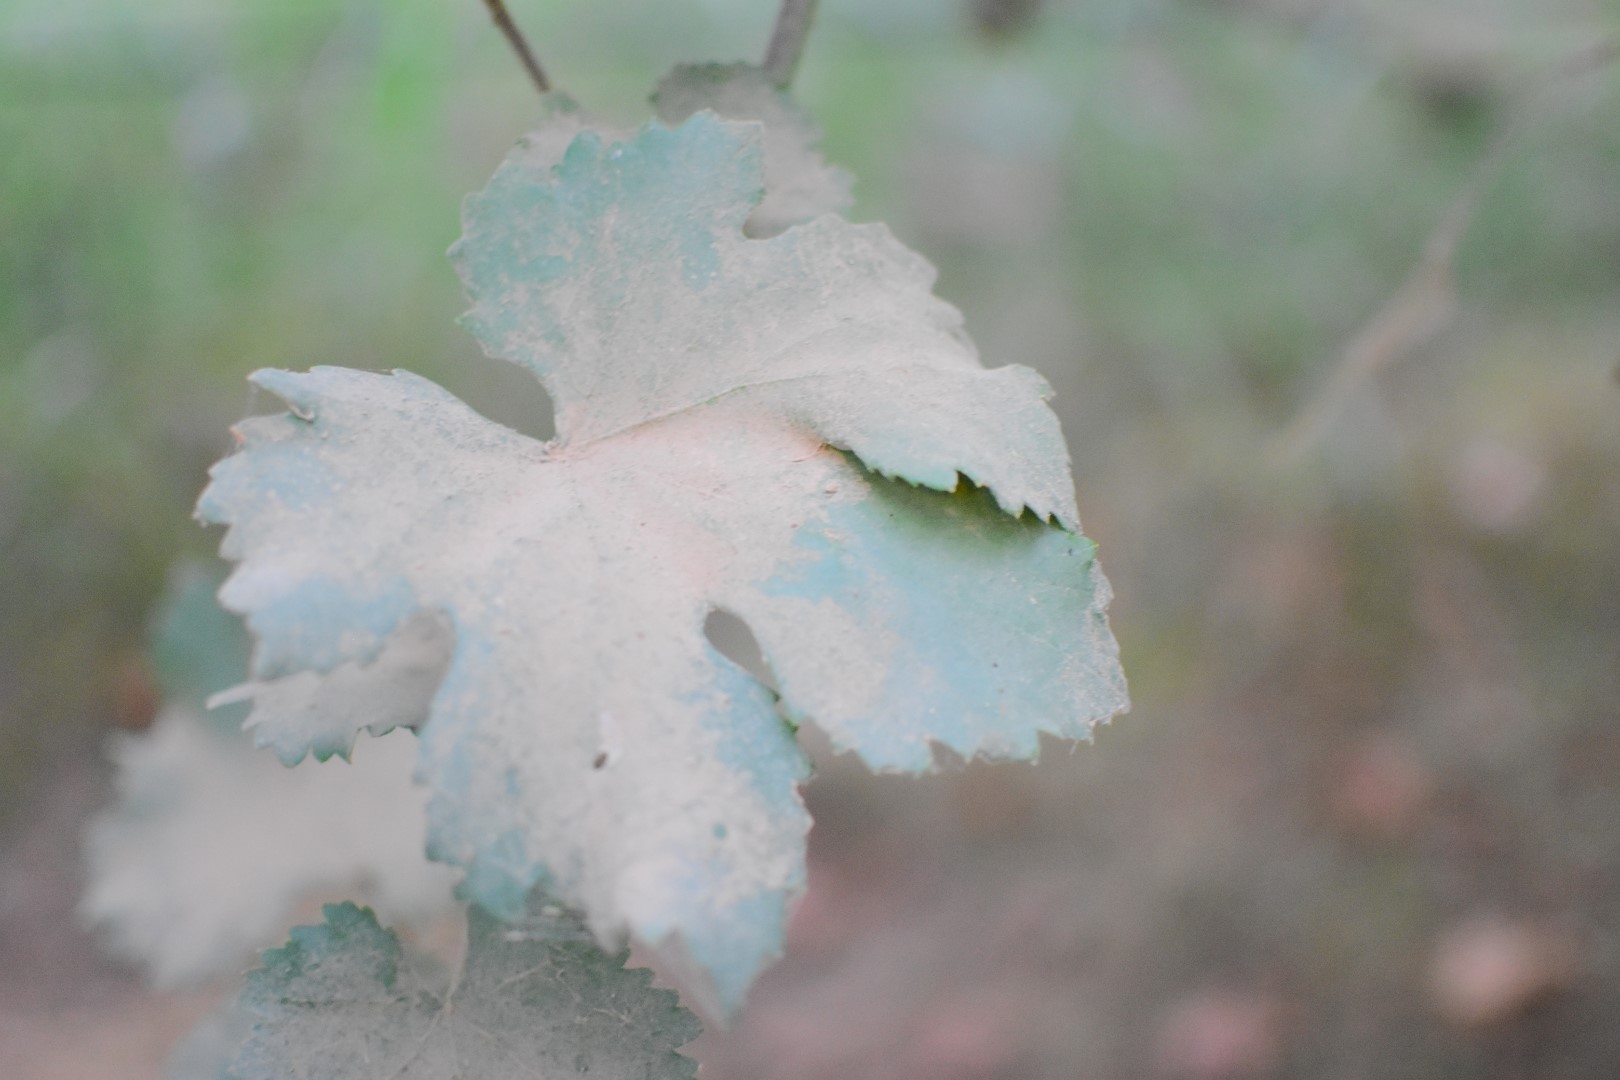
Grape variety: Aswud Balad